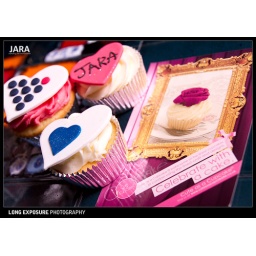
JARA branded cup cakes by Cute as a Cupcake